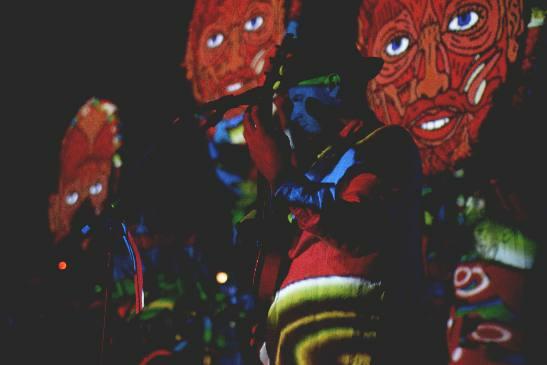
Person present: Yes